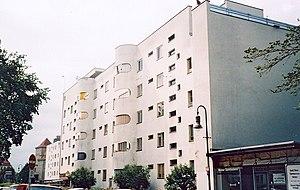
La Nouvelle Objectivité est le nom souvent donné à l'Architecture moderne qui a émergé en Europe, germanophone dans un premier temps, dans les années 1920 et 1930. Ce mouvement est aussi appelé Neues Bauen. La Nouvelle Objectivité transforma beaucoup de villes allemandes durant cette période avant que son élan ne fût brutalement arrêté par la prise du pouvoir par les nazis en 1933.